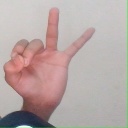
अक्षर: ण